Talland

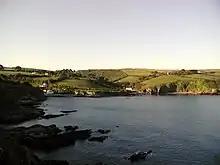
View of the bay from the west

Talland is a hamlet and ecclesiastical parish and former civil parish, between Looe and Polperro, now in the parish of Polperro, in the Cornwall district, on the south coast of Cornwall, England (the parish includes the eastern part of the village of Polperro, where there is a chapel of ease and formerly also the town of West Looe). It consists of a church, the Old Vicarage and a few houses. In 1931 the parish had a population of 768. On 1 April 1934 the civil parish was abolished and merged with Lansallos, part also went to form Looe.